Cultural and Scientific Center "Milutin Milanković"

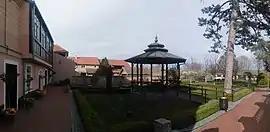
Center's garden on the Danube riverfront

The Cultural and Scientific Center "Milutin Milanković" is a public cultural and educational institution in Dalj in eastern Croatia. The Center promotes the legacy of Milutin Milanković, Serbian mathematician, astronomer, climatologist, geophysicist, civil engineer and popularizer of science. It also organizes cultural events and exhibitions, issue publications, audiovisual and promotional materials, preserve traditional heritage, organize cultural and scientific meetings, promote sustainable development and popularize science. In 2012 the Center was visited by more than 5,000 visitors.